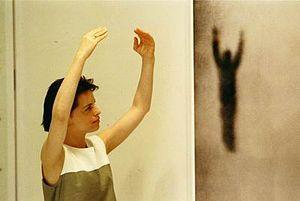
Michal Rovner, née en 1957 à Tel-Aviv en Israël, est une artiste contemporaine israélienne.